Streets of Rage 4

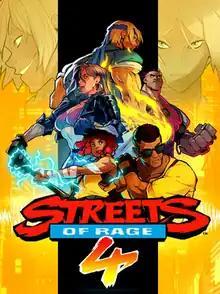
Promotional art

Streets of Rage 4 is a 2020 beat 'em up game developed by Dotemu, Lizardcube, and Guard Crush Games and published by Dotemu. The game is a continuation of Sega's "Streets of Rage" trilogy, originally released for the Sega Genesis during the 1990s. It was released for Nintendo Switch, PlayStation 4, Windows, Xbox One, Linux, and macOS, in 2020, for Stadia in 2021, and Android and iOS in 2022. "Streets of Rage 4" received generally positive reviews and sold over copies by April 2021. An expansion, "Mr. X Nightmare", was released in July 2021.